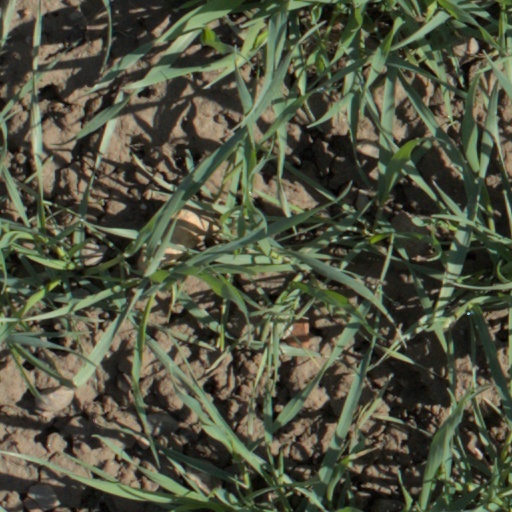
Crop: wheat